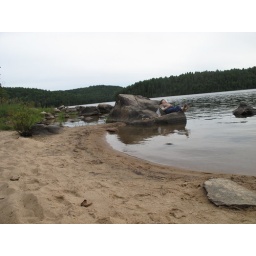
Our gorgeous beach with form fitting rocks for sitting upon